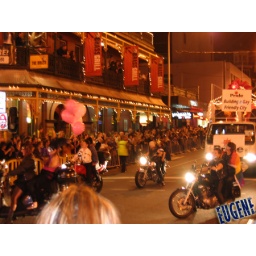
First sign of the gayness of the parade was a truck with a banner, displaying their gayness in pride